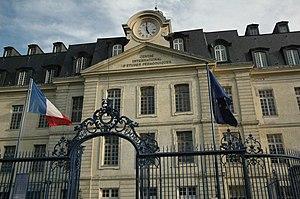
Façade du CIEP, ancienne Manufacture royale de porcelaine de Sèvres This building is inscrit au titre des Monuments Historiques. It is indexed in the Base Mérimée, a database of architectural heritage maintained by the French Ministry of Culture,
Créé en 1945, le Centre international d’études pédagogiques est un établissement public placé sous la tutelle directe du ministère chargé de l'Éducation nationale. Il est reconnu en France et à l’étranger pour ses compétences en matière d’expertise, de formation, d’évaluation et de gestion de projets internationaux. Il intervient dans deux domaines d’activité : l’éducation et les langues.